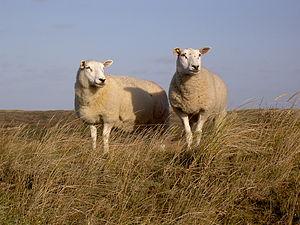
Le texel est une race ovine originaire de l'île du même nom aux Pays-Bas. C'est une race très ancienne améliorée au fil du temps du point de vue des aptitudes bouchères, par apport de sang de moutons britanniques et par sélection. Elle appartient au groupe flamand de la classification des races ovines de France.